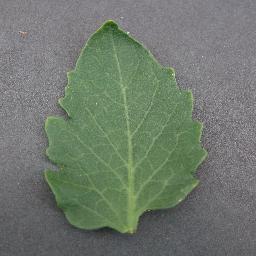
Label: Tomato___healthy